Chironomidae

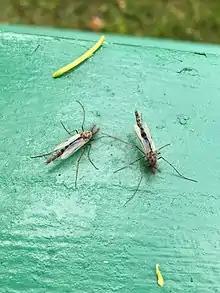
Two lake flies observed in Neenah, Wisconsin, after the yearly hatch in Lake Winnebago

Chironomidae , commonly known as non-biting midges or chironomids , are a family of Nematoceran flies with a global distribution. They are closely related to the families Ceratopogonidae, Simuliidae, and Thaumaleidae. Although many chironomid species superficially resemble mosquitoes, they can be distinguished by the absence of the wing scales and elongated mouthparts characteristic of the Culicidae (true mosquitoes).